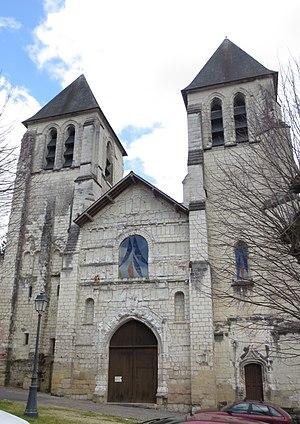
Façade occidentale de la collégiale Saint-Mexme de Chinon
La collégiale Saint-Mexme de Chinon est une ancienne église catholique située à Chinon dans le département d'Indre-et-Loire, en France classée au titre des monuments historiques par la liste de 1840. C'était le principal édifice religieux de la ville jusqu'à la Révolution.